Lucien Quélet

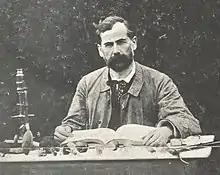
Lucien Quélet in 1869

Lucien Quélet (14 July 1832 – 25 August 1899) was a French naturalist and mycologist. Quélet discovered several species of fungi and was the founder of the Société mycologique de France, a society devoted to mycological studies.